Hypothenemus

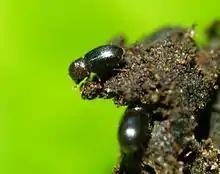
"Hypothenemus hampei"

Hypothenemus is a genus of bark beetles in the family Curculionidae. There are more than 200 described species in "Hypothenemus". They are common in tropical and subtropical areas worldwide, and found less often in temperate areas of eastern North America and eastern Asia. The small beetles are typically 0.6 mm to 2.2 mm in length, males smaller than females.